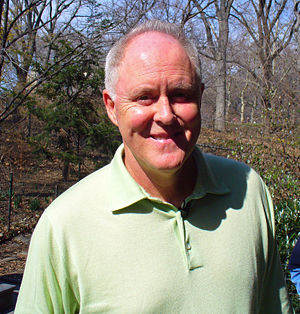
John Lithgow
John Lithgow i 2007
John Arthur Lithgow er en amerikansk skuespiller, musiker og forfatter bedst kendt for sin rolle som dr. Dick Solomon i komedieserien Mælkevejen 1.th og for sin rolle i filmen Verden ifølge Garp, for hvilken han blev nomineret til en Oscar for bedste mandlige birolle, en kategori han også senere var nomineret i for sin rolle i Tid til kærtegn. Desuden har han vundet fire Emmy Awards, to Tony Awards, en Golden Globe og to Screen Actors Guild Awards. John Lithgow medvirkede i den amerikanske tv-serie The Crown, hvor han spillede den tidligere britiske premierminister Winston Churchill.